2017 ATP Finals

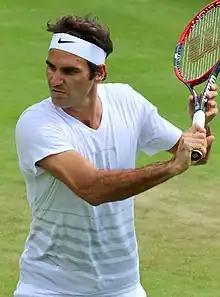
Federer won his 8th Wimbledon title

On July 17, following claiming his Wimbledon triumph, Roger Federer qualified for the event.